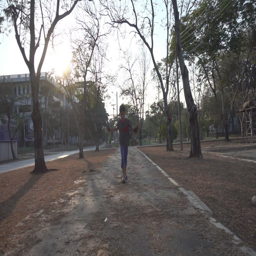
little boy running in the park with happy face